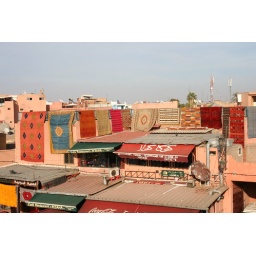
the roof top in a market place in morocco,